Ruhi Khalidi

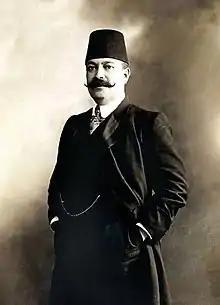
Ruhi al-Khalidi

Ruhi al-Khalidi (1864–1913) was a writer, teacher, activist and politician in the Ottoman Empire at the turn of the twentieth century. He was the nephew of Yousef al-Khalidi, who was mayor of Jerusalem from 1899 to 1907. In 1908, he was one of three delegates elected to represent Jerusalem in the new Ottoman government run by the Young Turks and later become the deputy to the head of parliament (1911).